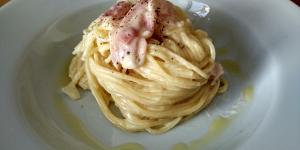
espaguetis a la carbonara con huevo y nata